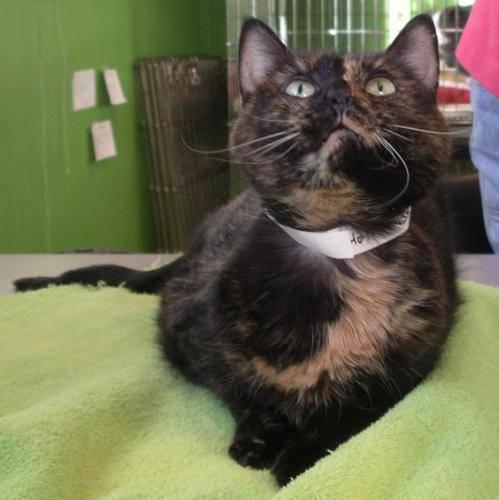
cat